List of birds of Morocco

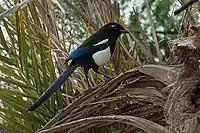
A Maghreb magpie in Agadir

Barn-owls are medium to large owls with large heads and characteristic heart-shaped faces. They have long strong legs with powerful talons.